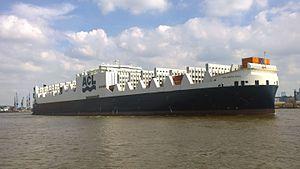
Le nouveau navire ConRo Atlantic Sail vient du Port de Hambourg